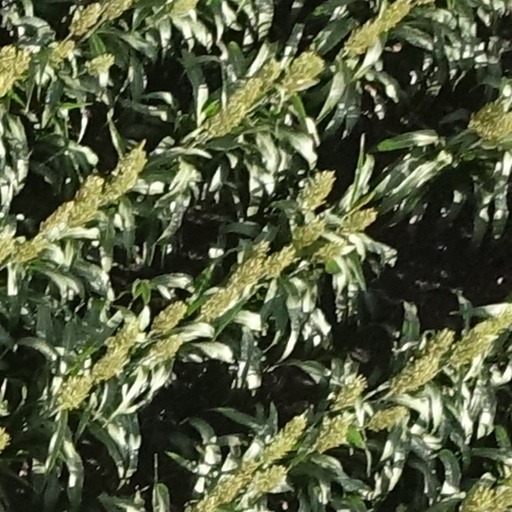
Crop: sorghum